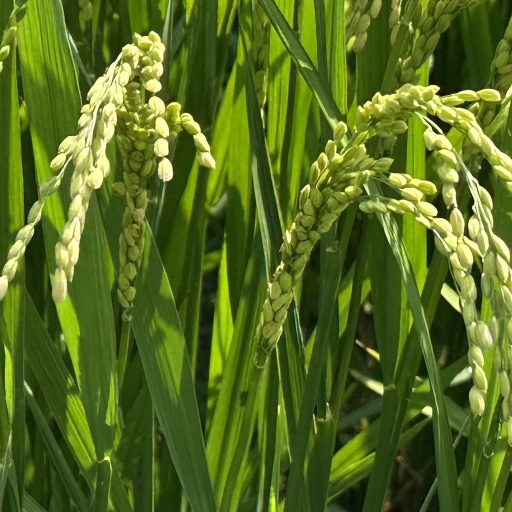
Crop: rice